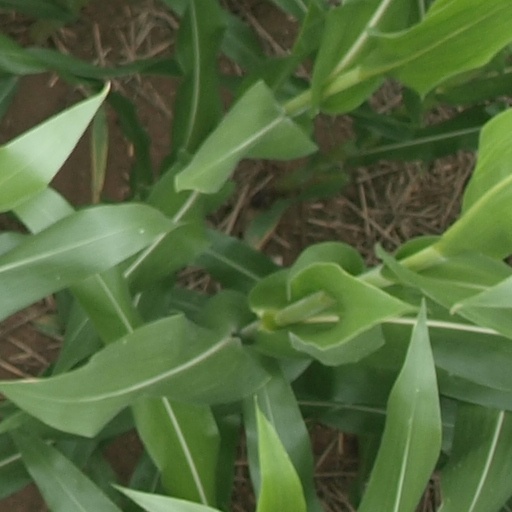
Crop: maize; corn